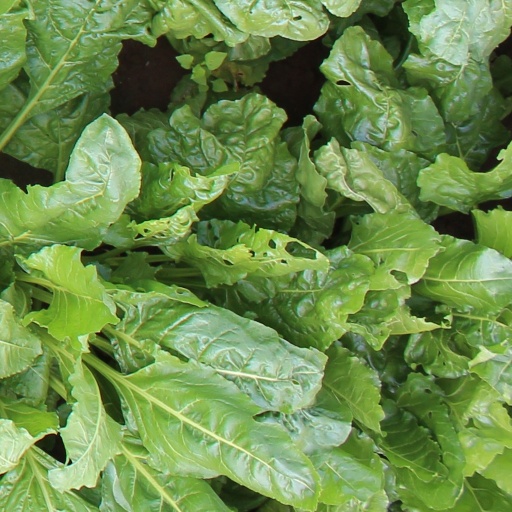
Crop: sugar beet